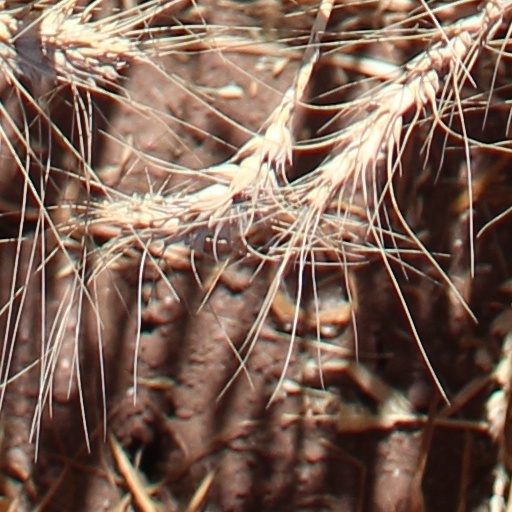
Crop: wheat